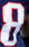
Number: 8